Andreas Alariesto

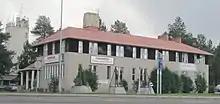
Alariesto gallery

Andreas Alariesto, (December 11, 1900 – November 29, 1989) was a Finnish painter from Sompio, Lapland, who worked in the naïve style. He also made miniatures and sculptures about miniatures, and was also a photographer. He had no formal artistic training.